Declaration to the French People

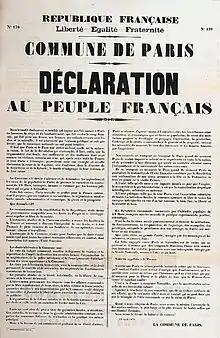

The Declaration to the French People is a summary of the 1871 Paris Commune's political program by its government, the Commune. It was written by three journalists: Charles Delescluze, Jules Valles, and , a Jacobin, socialist, and Proudhonist, respectively. The Commune adopted the summary three weeks into their term. Only one elected official dissented. The declaration inveighs against the Versailles government and aligns the Commune with other provinces. The program is made in the name of Paris, not the working classes or revolution, and primarily demands a republican government and secondly, Commune autonomy extended to all of France, giving local bodies control over administration, economics, education, and security. It referenced a federation between communes.